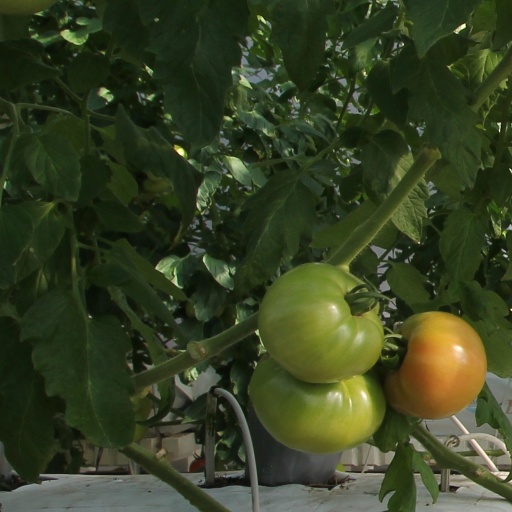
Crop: tomato